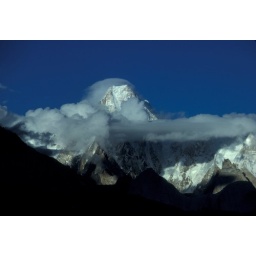
lenticular cloud over the west face of Gasherbrum IV